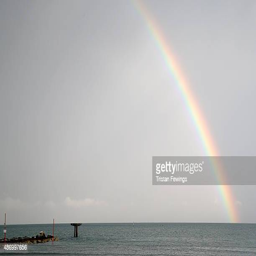
a general view of a double rainbow during festival